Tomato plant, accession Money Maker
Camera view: horizontal (90 deg, fisheye); turntable rotation: 270 degrees
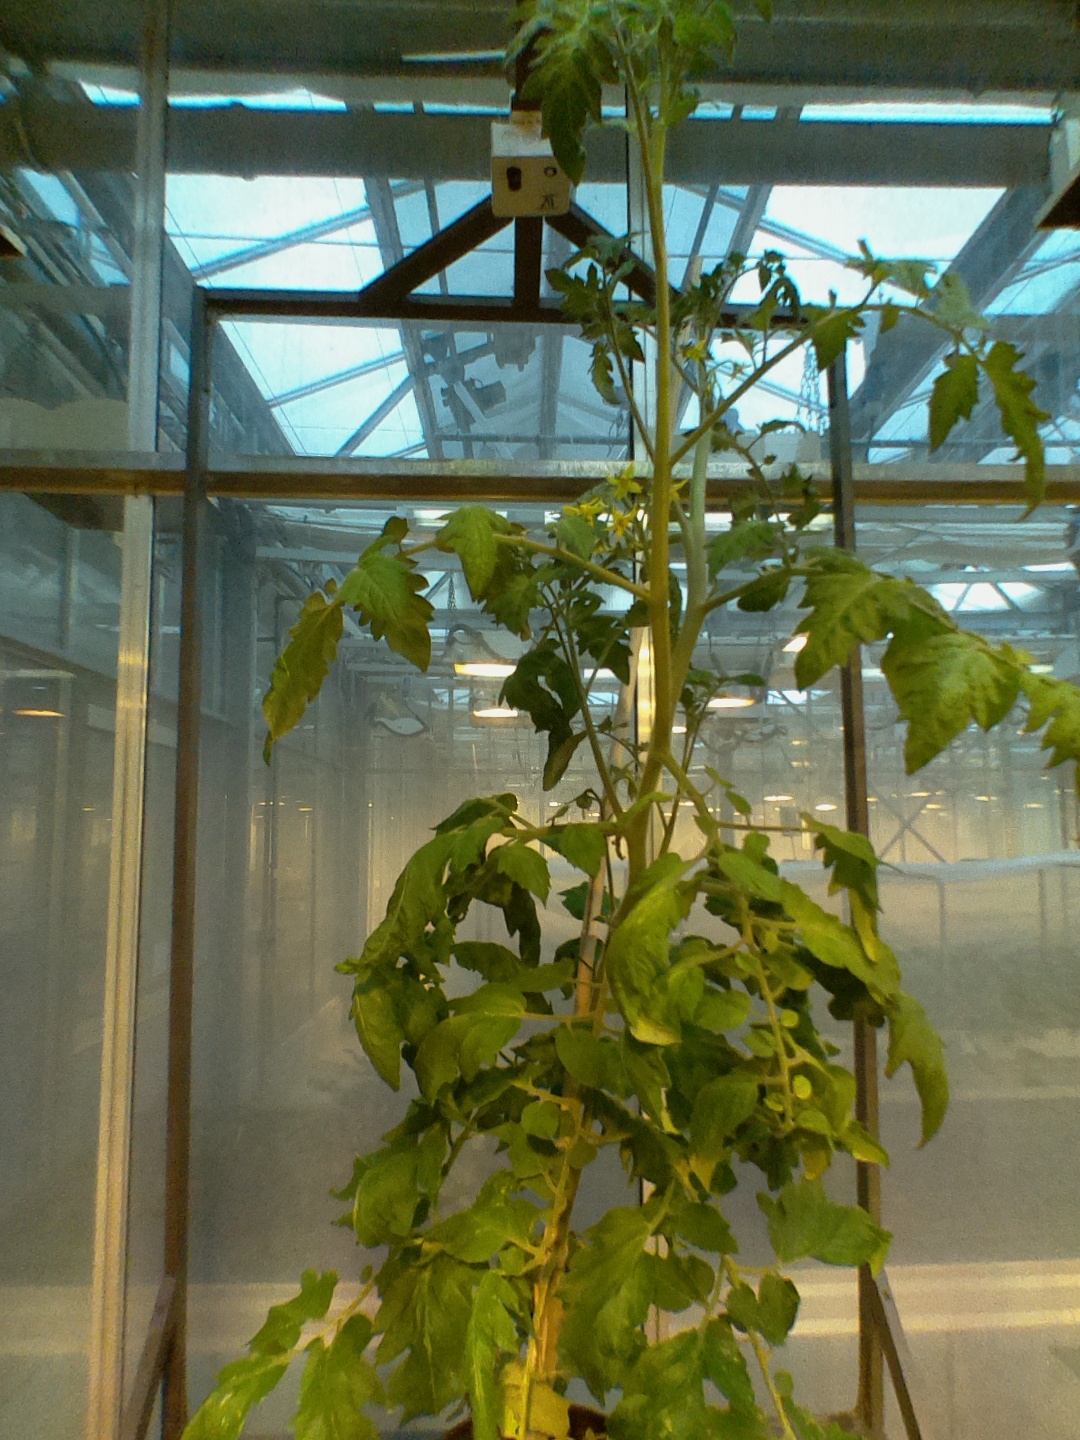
BBCH growth stage 70: Fruits at the main stem or branches visibles